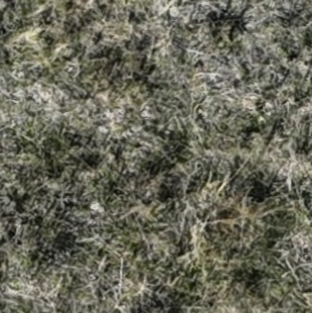
Month: october